Mike Dickison

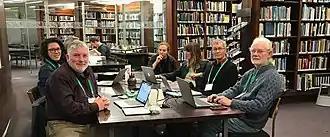
Dickison (front, left) leading a Wikipedia edit-a-thon at Auckland Museum, July 2018.

In 2018, Dickison received a $61,000 grant from the Wikimedia Foundation to become New Zealand's first . The grant paid his salary, travel costs, and conference registration fees. The aim of the project was to address the gaps in New Zealand-related content on Wikipedia, such as the lack of articles on Māori and women. He also hoped to attract more female editors to Wikipedia to address the gender bias of article topics. During 2018, he travelled around New Zealand in his 4WD, which acted as a mobile office and entomology field station.